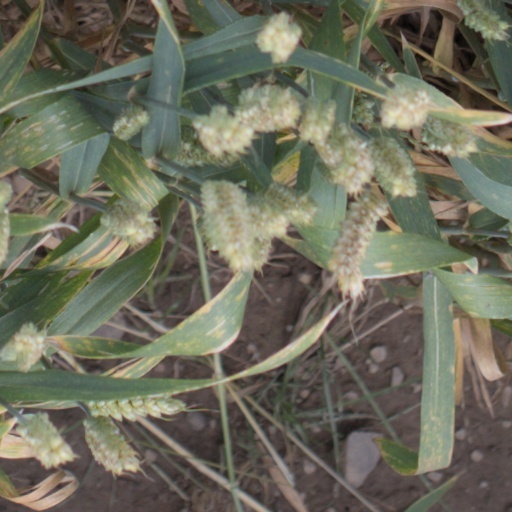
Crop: wheat